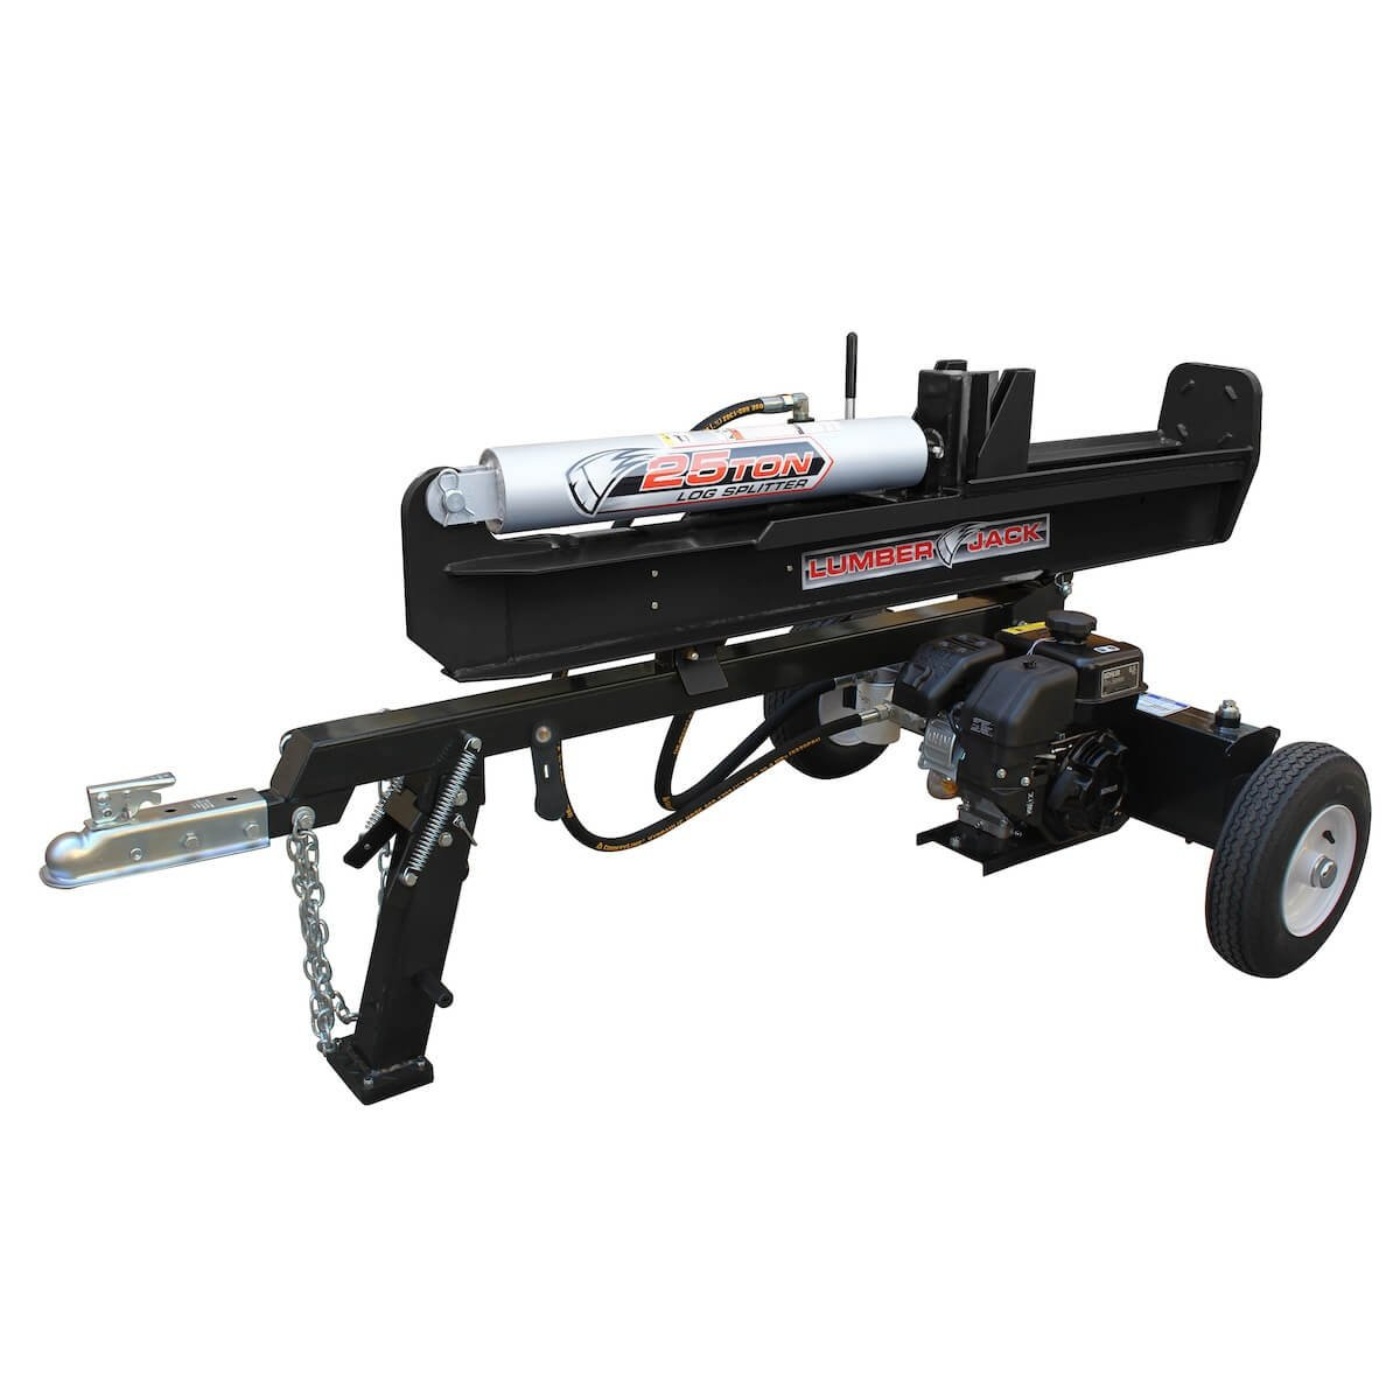
Lumber Jack™ 25-Ton Gas Log Splitter (YTL-590-500)
Lumber Jack™ 25-Ton Gas Log Splitter (YTL-590-500) Lumber Jack™ log splitters are available in a range of sizes to suit any sized project. Each splitter is equipped with a trailer hitch for easy towing. Capable of splitting rounds in both horizontal and vertical positions, our 25-ton log splitter boasts a hasty 11.5 second cycle time and time-saving automatic cylinder and valve return for quickly and safely reducing hardwood or softwood rounds to firewood. The 25-ton log splitter has a hardened steel eight inch wedge and built-in log cradle for simpler splitting. Powered by a 196 cubic centimeter 6.5 horse power Kohler® engine and a 6.5 gallon hydraulic capacity, our 25-ton log splitter will outperform and outlast the competition. Specifications Model : YTL-590-500 Splitting Force : 25 tons Engine : Kohler 196cc EPA & CARB Maximum Log Length : 26' Operating Position : horizontal or vertical Cylinder : 4-1/8' diameter x 24-1/2' stroke Gear Pump : 2-stage, 14 GPM Hydraulic Capacity : 4-gallon max Wedge Height : 8' Cycle Time : 11.5 seconds Wheels : 16' pneumatic DOT certified Max Towing Speed : 45 MPH Documentation Official Product Manual Warranty Details Delivery Order shipment preparation takes 3 days. Once shipped orders usually take 2 weeks to be delivered. These are estimations; delivery can be delayed for reasons beyond our control. You can always contact us to know the exact delivery time once you placed an order with us. Have a look at our shipping policy here.
Brand: Lumber Jack
Category: Hardware > Tools > Log Splitters